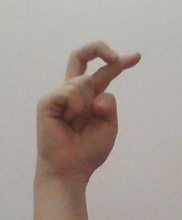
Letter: zay